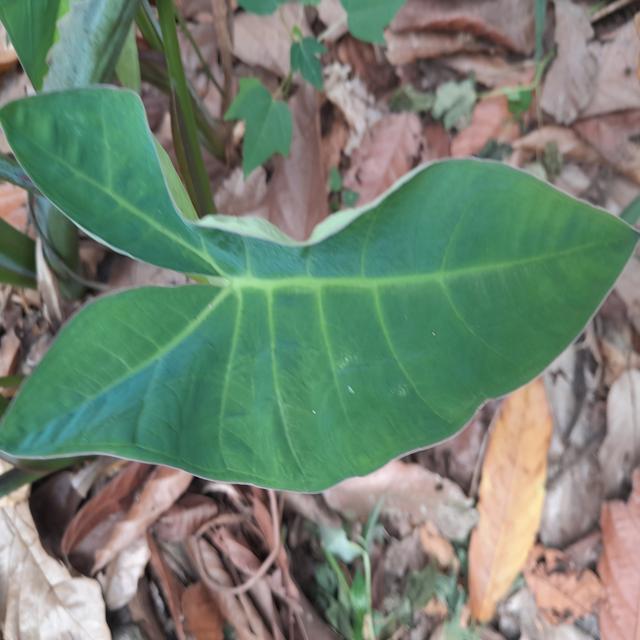
Label: Healthy